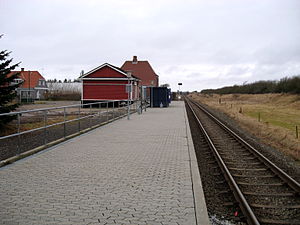
Vidstrup Station
Vidstrup Station er en dansk jernbanestation i Vidstrup, nord for Hjørring, mellem Vellingshøj Station og Sønderby Trinbræt.
Vidstrup Station er en dansk jernbanestation på Hirtshalsbanen i Vidstrup nord for Hjørring, mellem Vellingshøj Station og Tornby Station.